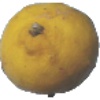
Label: lemon